Juhani Konkka

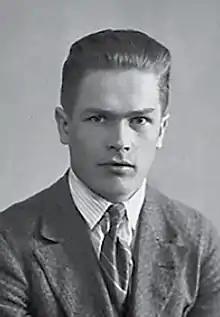
Juhani Konkka in 1931

Juhani Konkka (September 4, 1904 – June 22, 1970) was an Ingrian Finnish writer, translator, screenwriter and politician.